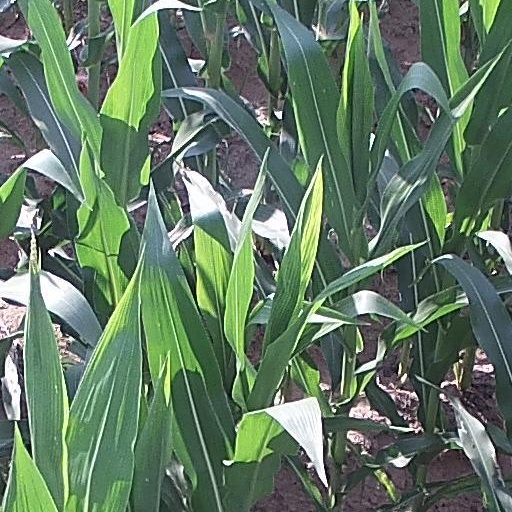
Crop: maize; corn